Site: brandenburg
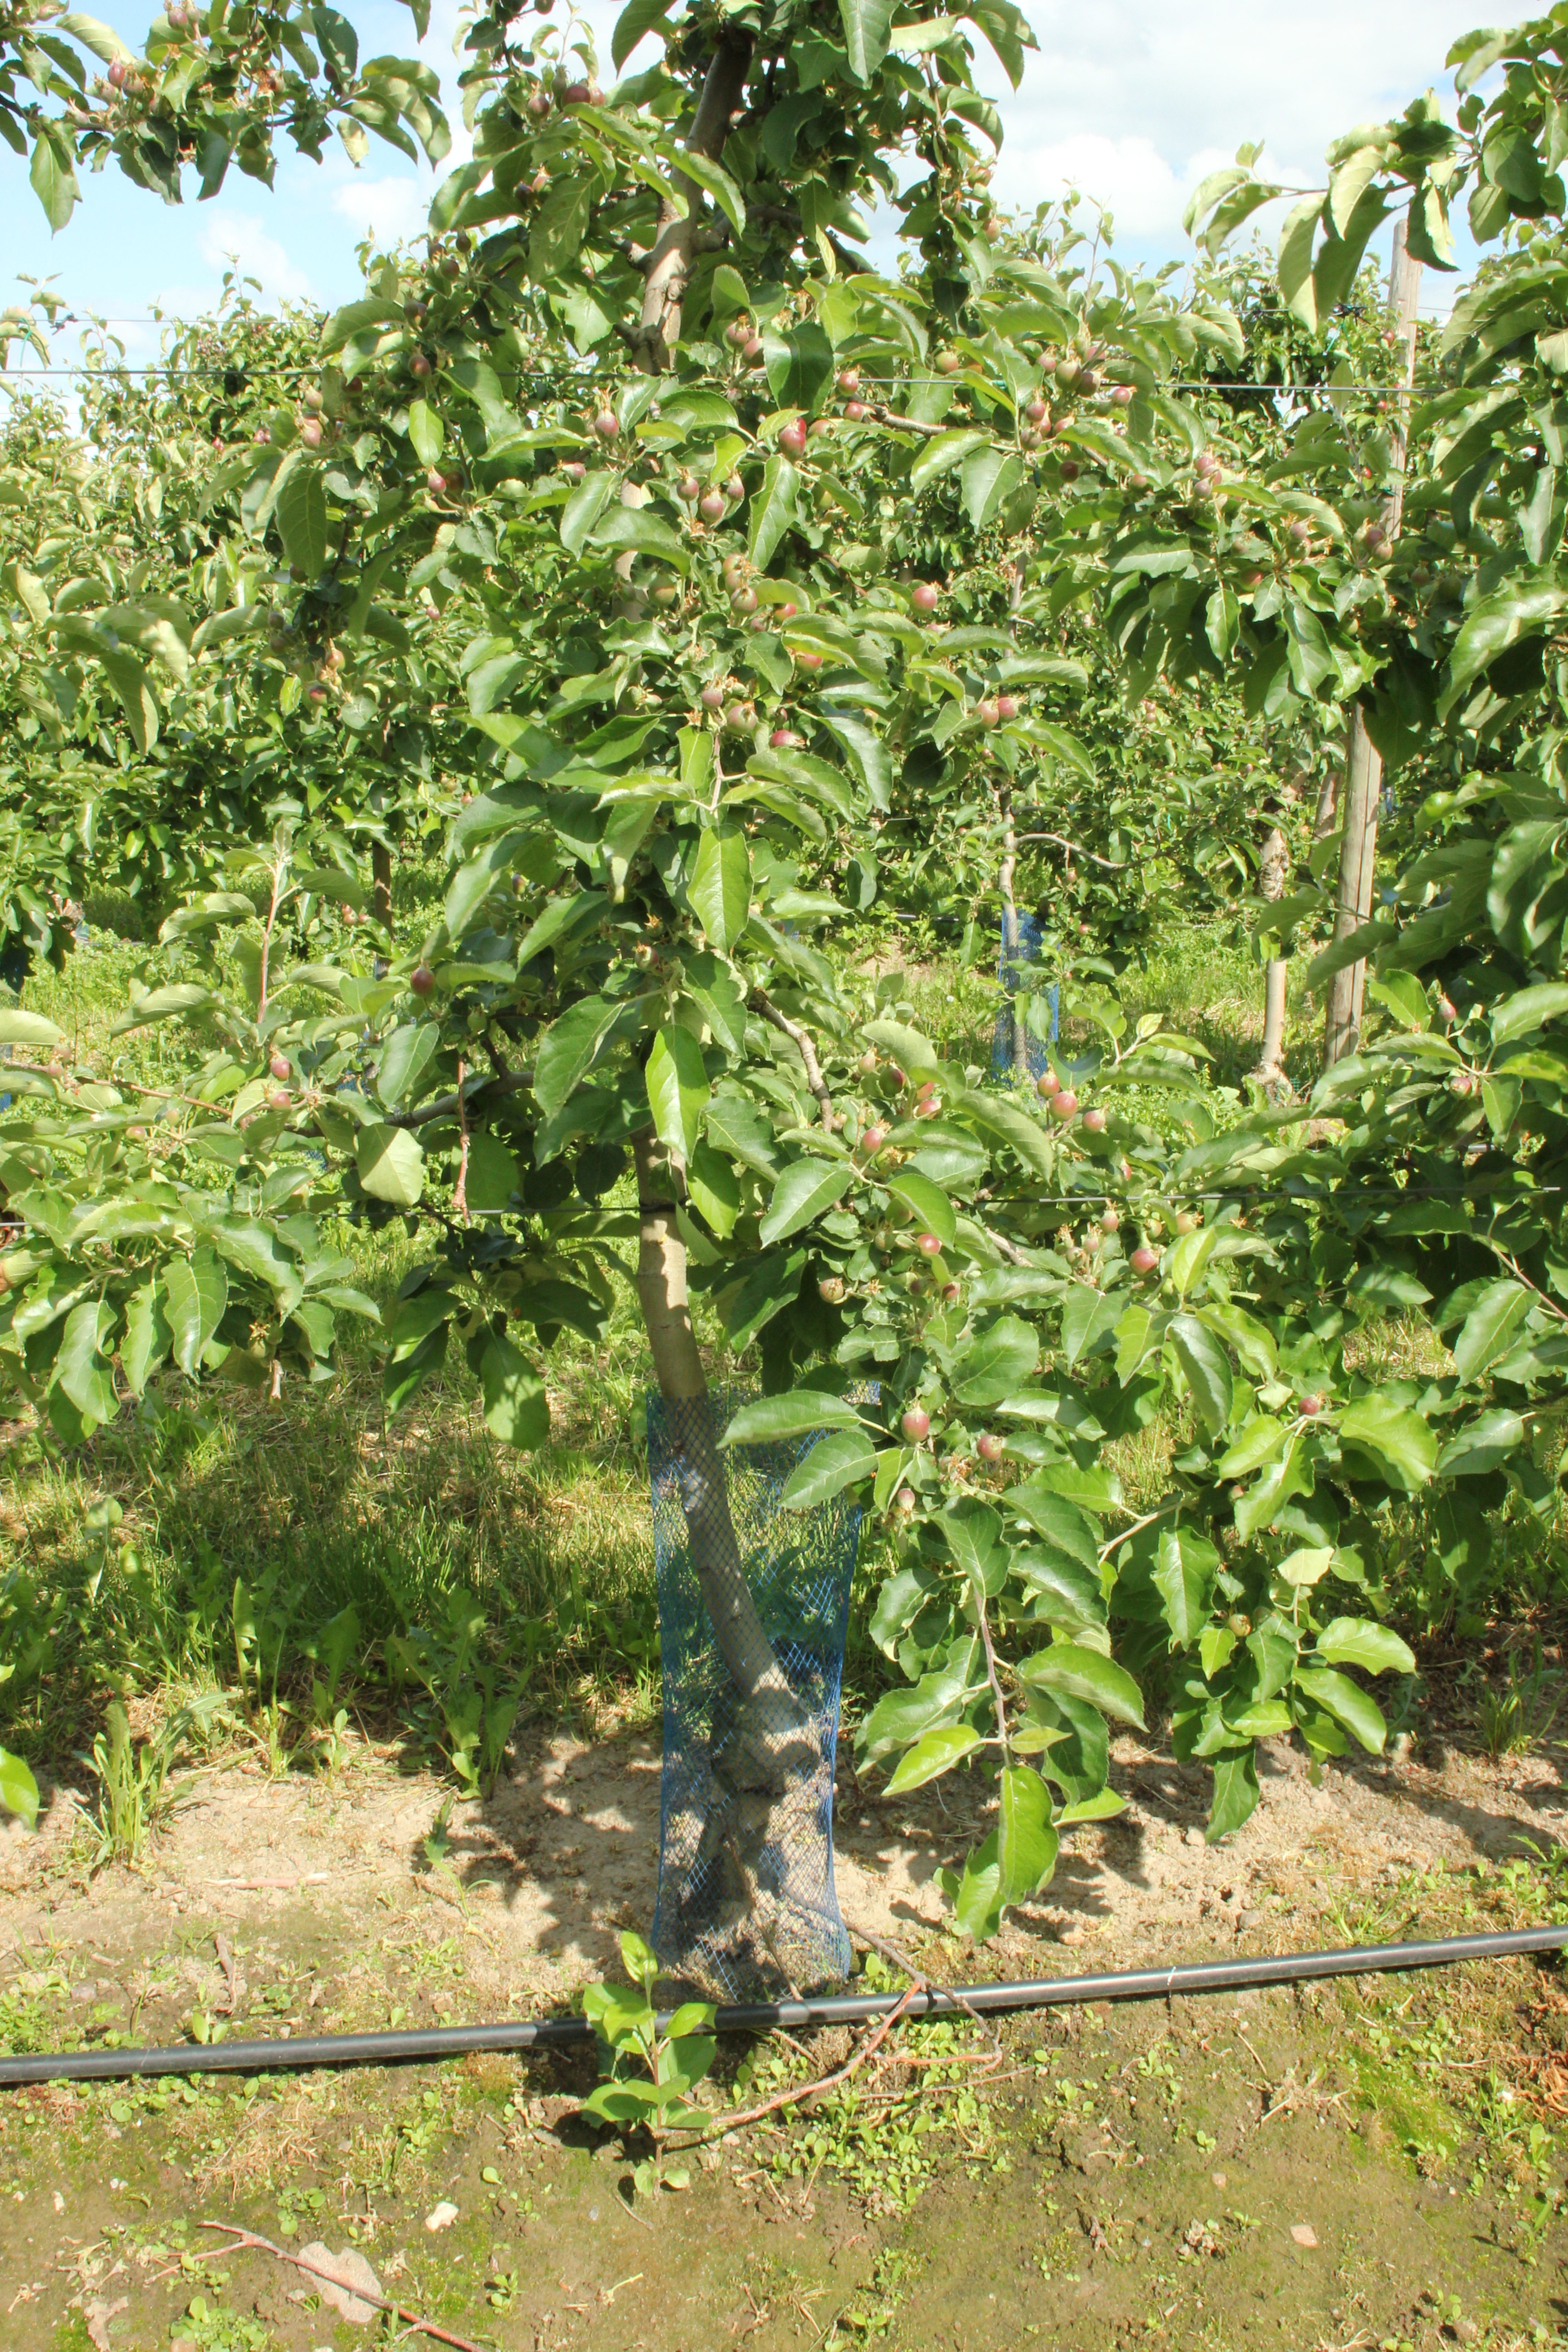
Growth stage (BBCH 72): Development of fruit